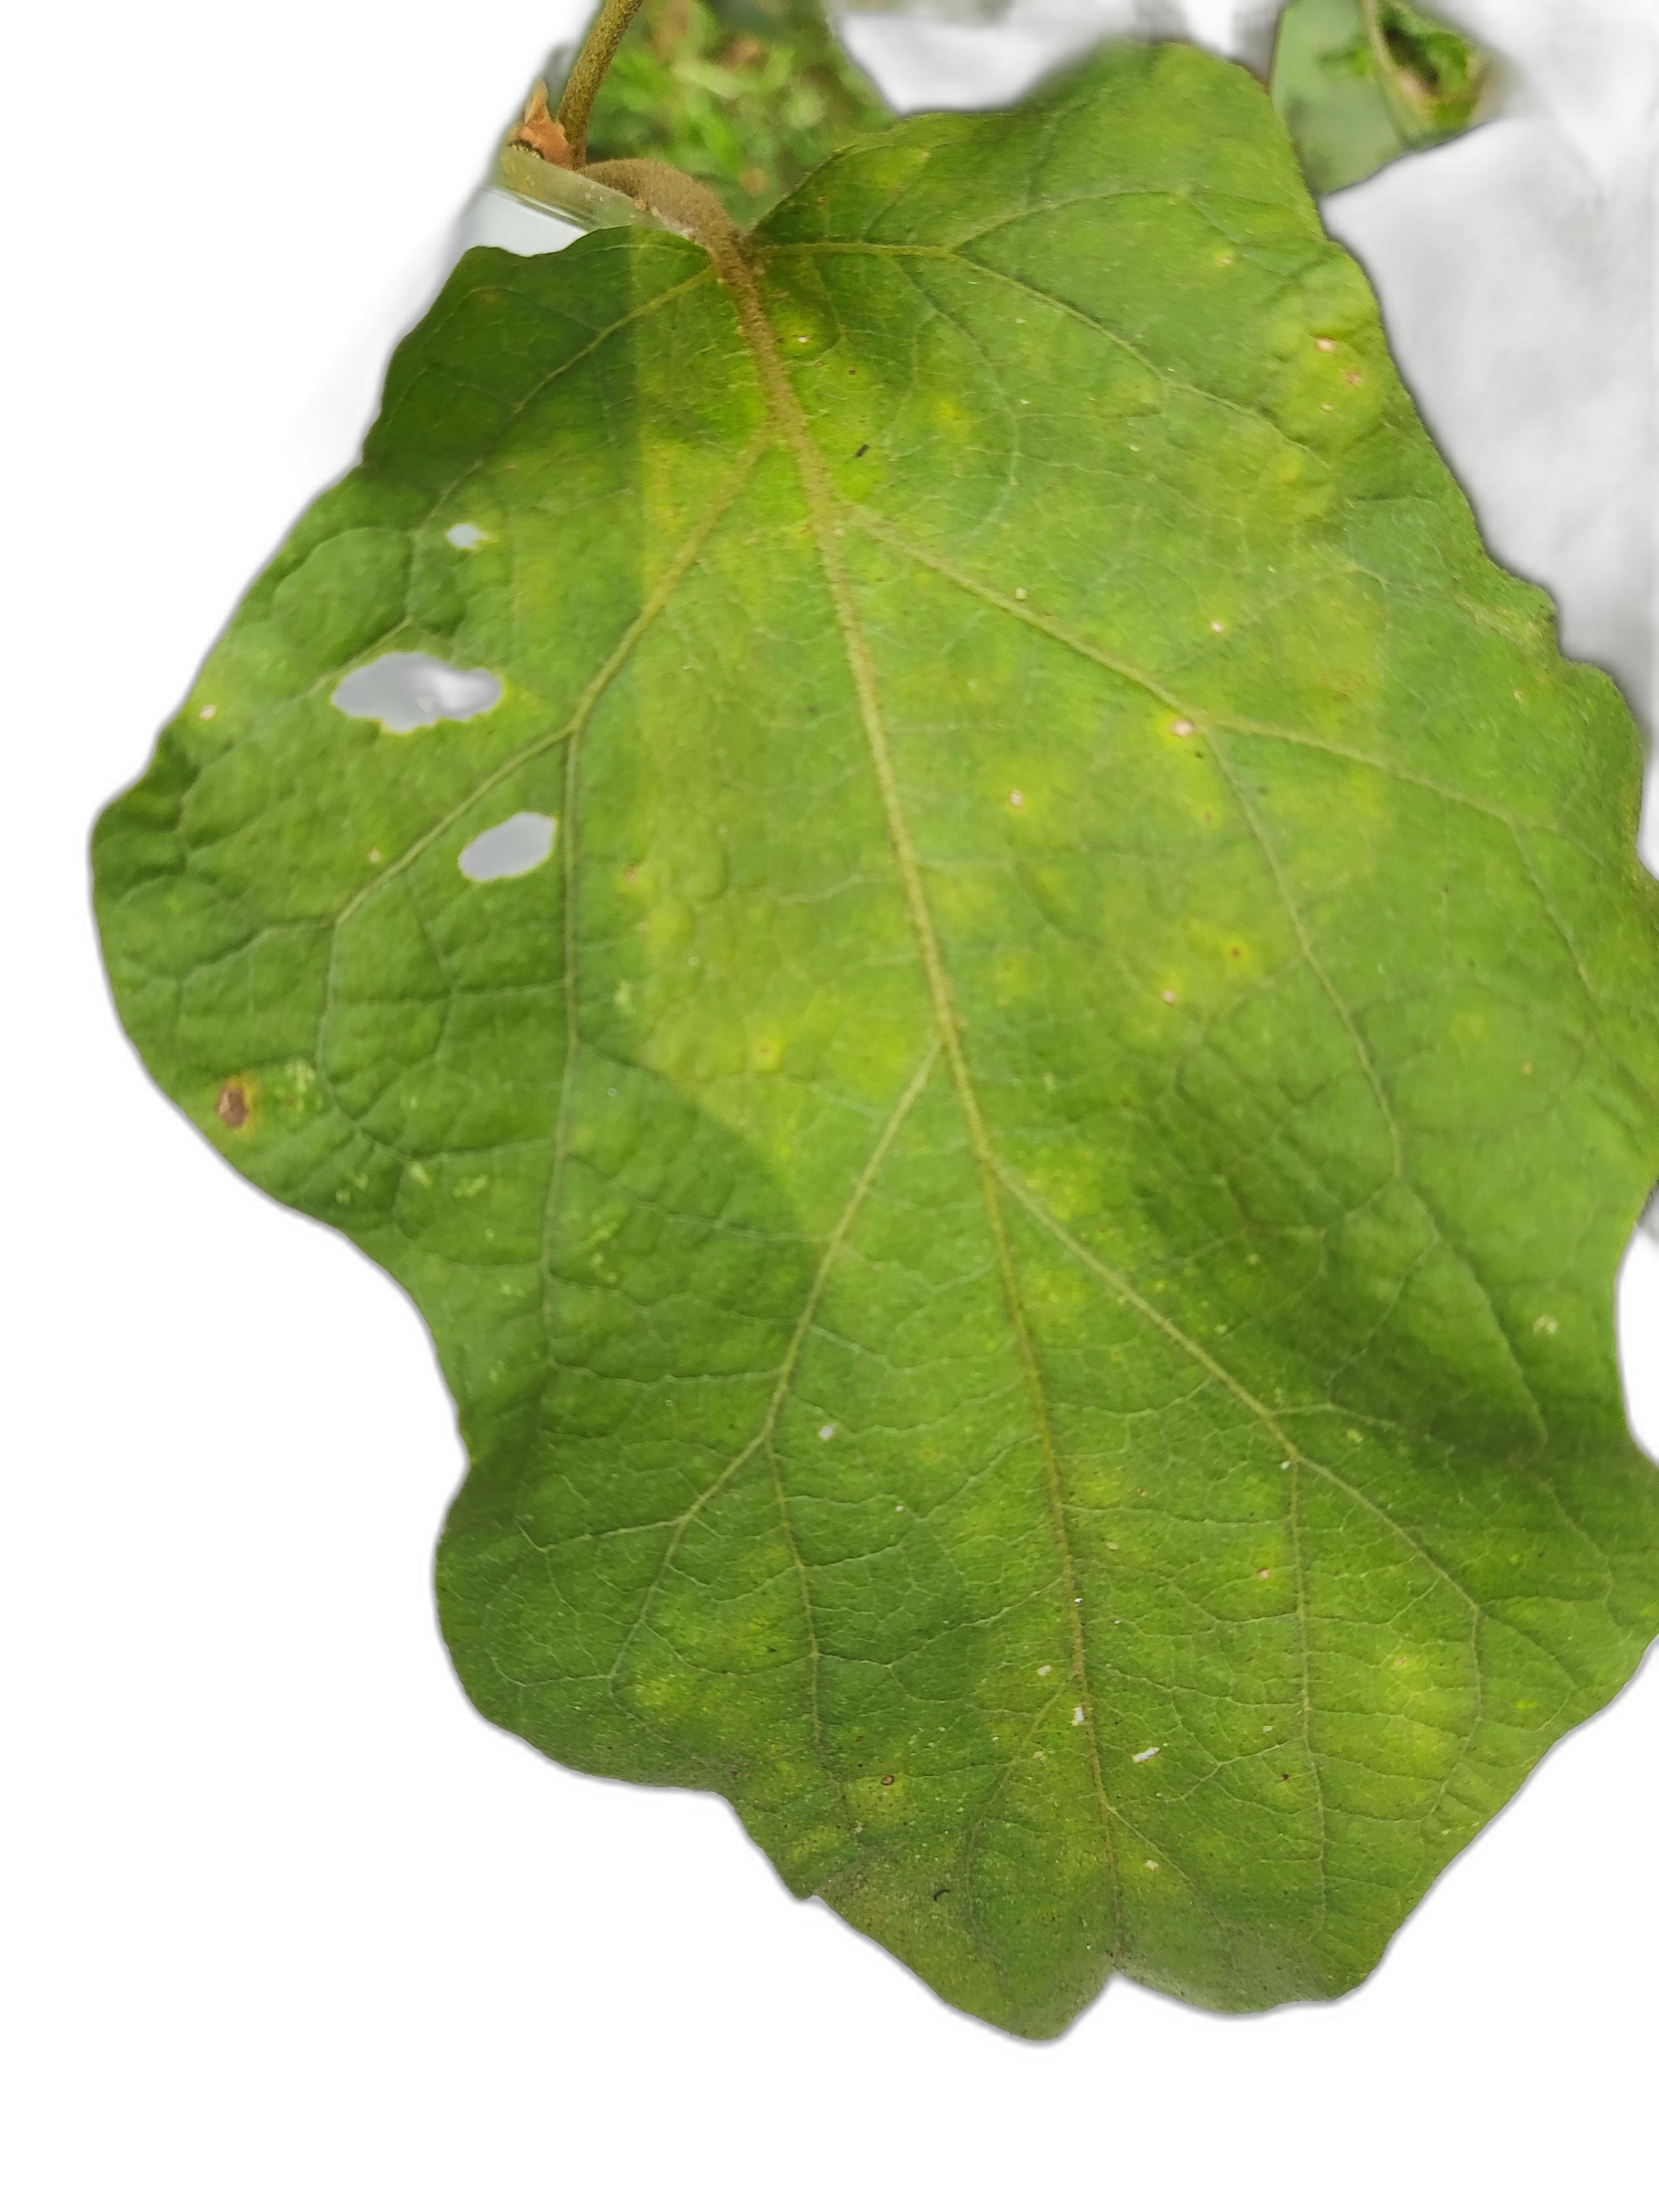
Label: Healthy Leaf